Altoona Armory

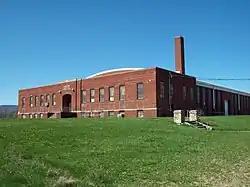
Altoona Armory, April 2012

Altoona Armory is a historic National Guard armory located at Logan Township, Blair County, Pennsylvania. The main armory building was built in 1938, and was an "I"-plan building in the Moderne style. The front section housed administrative functions and the rear was the former two-story stable area for the cavalry unit. Between these sections was the riding hall, which had a round arched roof. It was one of nine armories built in Pennsylvania between 1912 and 1938. Demolished.